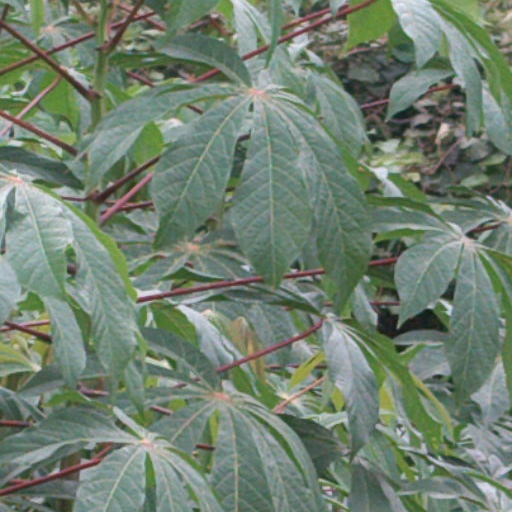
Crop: cassava